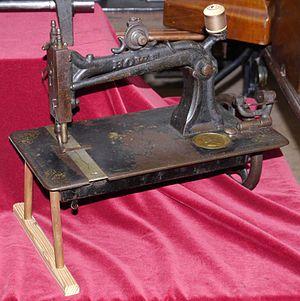
Elias Howe, Jr., né le 9 juillet 1819 à Spencer et mort le 3 octobre 1867 à Brooklyn, est un inventeur américain, pionnier de la machine à coudre et de prototypes anticipant les fermetures éclair.